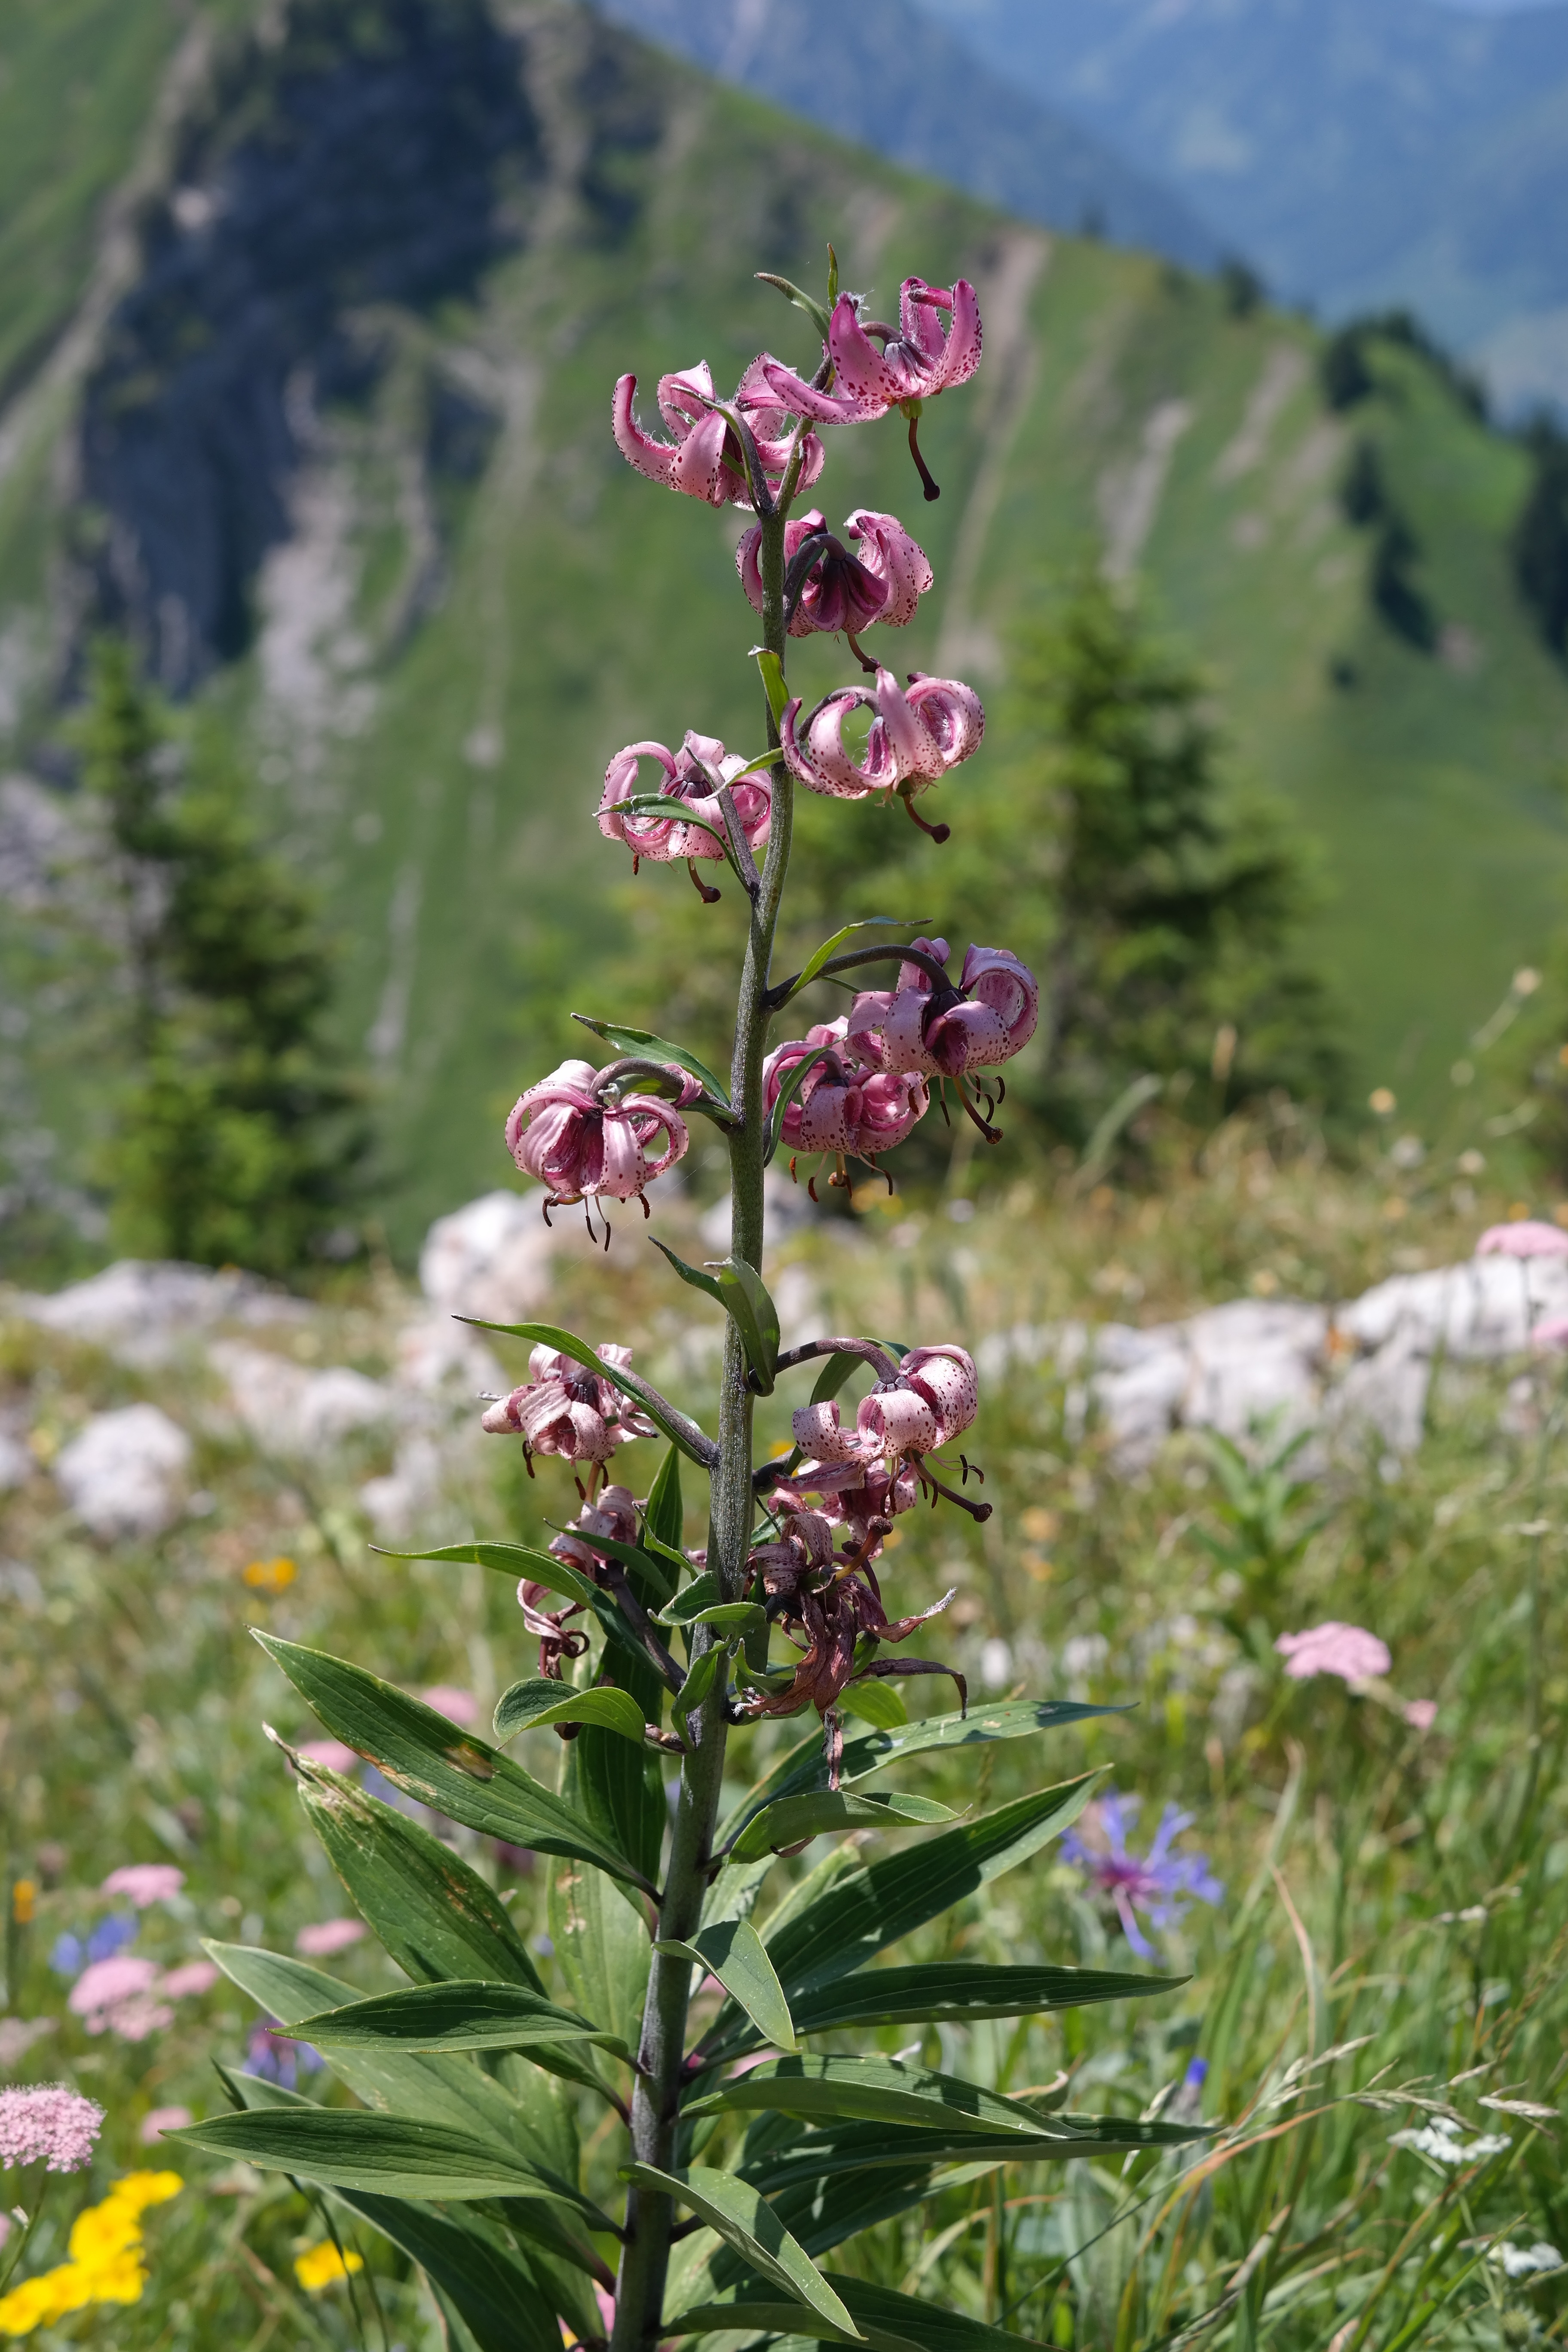
nature, blossom, plant, meadow, flower, bloom, herb, botany, garden, pink, flora, wildflower, shrub, violet, lily, lilium, digitalis, inflorescence, flowering plant, nodding flowers, martagon lily, land plant, panicle like, turk's cap lily, lilium martagon, turk's cap lily lily, rispiger pollen, turban shape, flesh pink